Flow measurement

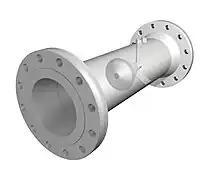
V-cone flowmeter shown with ANSI 300# raised face weld neck flanges

Cone meters are a newer differential pressure metering device first launched in 1985 by McCrometer in Hemet, CA. The cone meter is a generic yet robust differential pressure (DP) meter that has shown to be resistant to effects of asymmetric and swirling flow. While working with the same basic principles as Venturi and orifice type DP meters, cone meters don't require the same upstream and downstream piping. The cone acts as a conditioning device as well as a differential pressure producer. Upstream requirements are between 0–5 diameters compared to up to 44 diameters for an orifice plate or 22 diameters for a Venturi. Because cone meters are generally of welded construction, it is recommended they are always calibrated prior to service. Inevitably heat effects of welding cause distortions and other effects that prevent tabular data on discharge coefficients with respect to line size, beta ratio and operating Reynolds numbers from being collected and published. Calibrated cone meters have an uncertainty up to ±0.5%. Un-calibrated cone meters have an uncertainty of ±5.0%